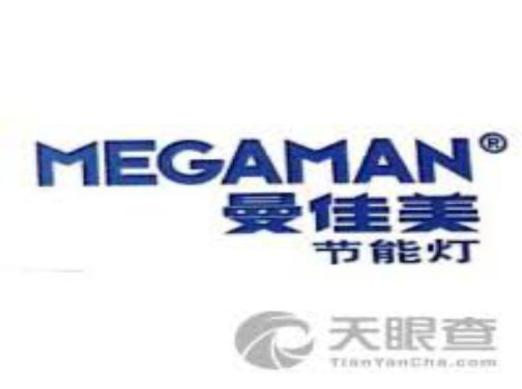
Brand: manjiamei
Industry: Necessities